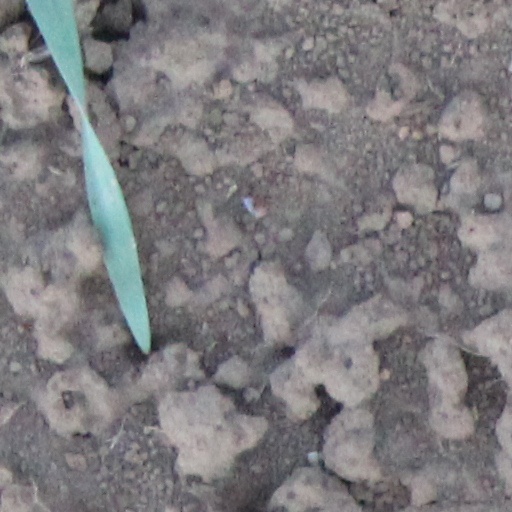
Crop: wheat